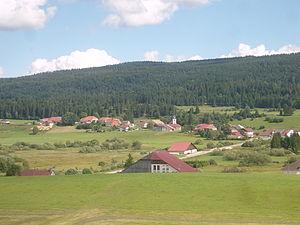
Les Villedieu est une commune française située dans le département du Doubs en région Bourgogne-Franche-Comté. Le territoire de la commune est en contact avec la Suisse dans sa partie sud.